Vernon Kell

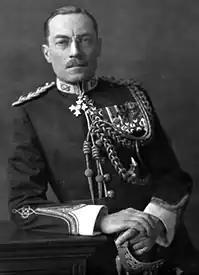

Major General Sir Vernon George Waldegrave Kell, (21 November 1873 – 27 March 1942) was a British Army general and the founder and first Director of the British Security Service, otherwise known as MI5. Known as K, he was described in "Who's Who" as "Commandant, War Department Constabulary".